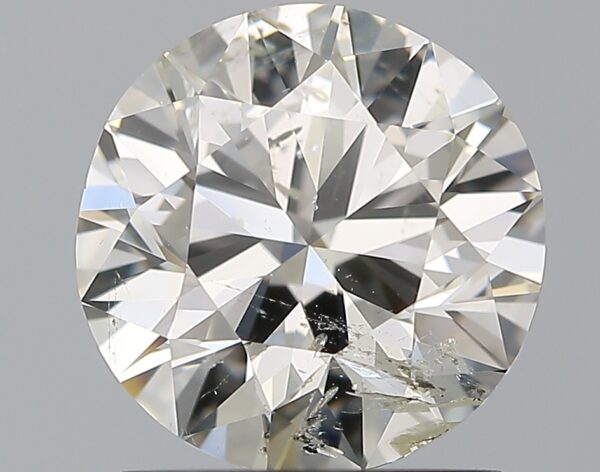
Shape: round
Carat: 1.5
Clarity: SI2
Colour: J
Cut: VG
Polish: EX
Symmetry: VG
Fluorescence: N
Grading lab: IGI
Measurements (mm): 7.32 x 7.22 x 4.51